Edmondsham House

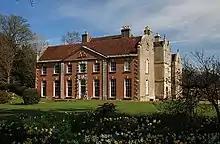
Edmondsham House

Edmondsham House is an English country house in Edmondsham near Wimborne Minster in Dorset, England. The house is Tudor with Georgian additions and is a Grade II* listed building.